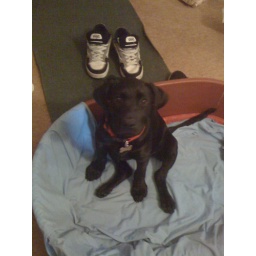
My sisters dog at 10 weeks old in my dogs basket